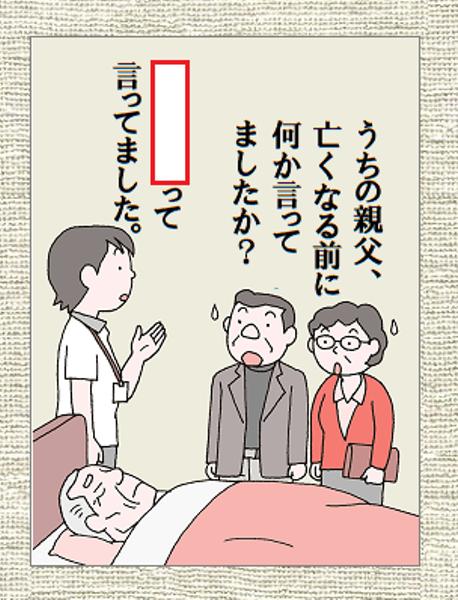
回答: 暗証番号だけは息子にも教えん